Robert Capa

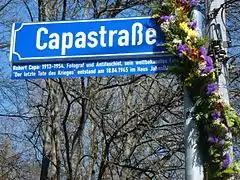
A street in Leipzig named after Capa

The government of Hungary issued a postage stamp in Capa's honor in 2013. That same year it issued a 5,000-forint ($20) gold coin, also in his honor, showing an engraving of Capa.